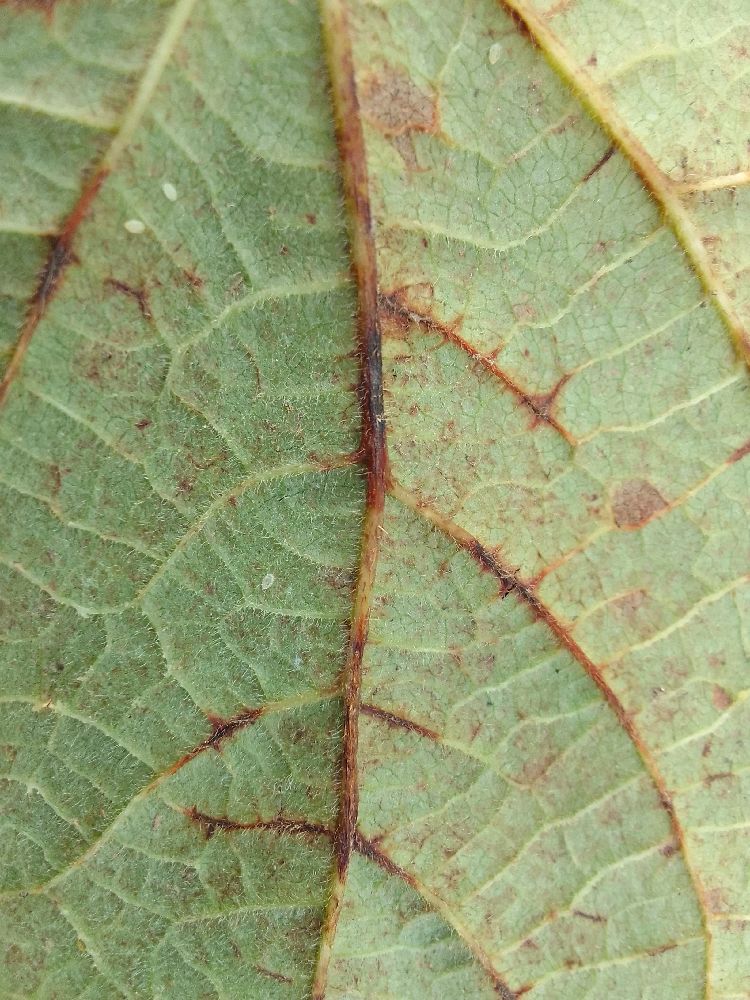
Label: anthracnose